Taizan Maezumi

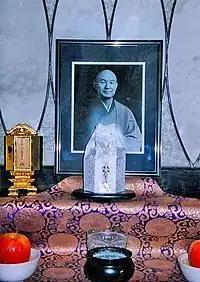
Maezumi's ashes

Maezumi's main concern was to leave a number of American dharma heirs, and he named twelve dharma successors, ordained sixty-eight priests, and administered the Buddhist precepts to over five hundred individuals. Author James Ishmael Ford says,